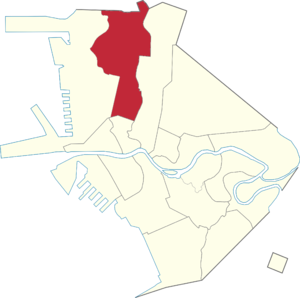
Manille aux Philippines est constituée de six circonscriptions législatives, chacune représentée par un député à la Chambre des représentants.